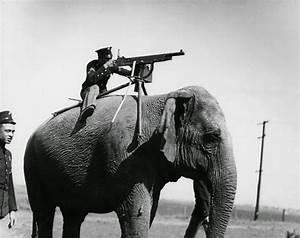
elephant